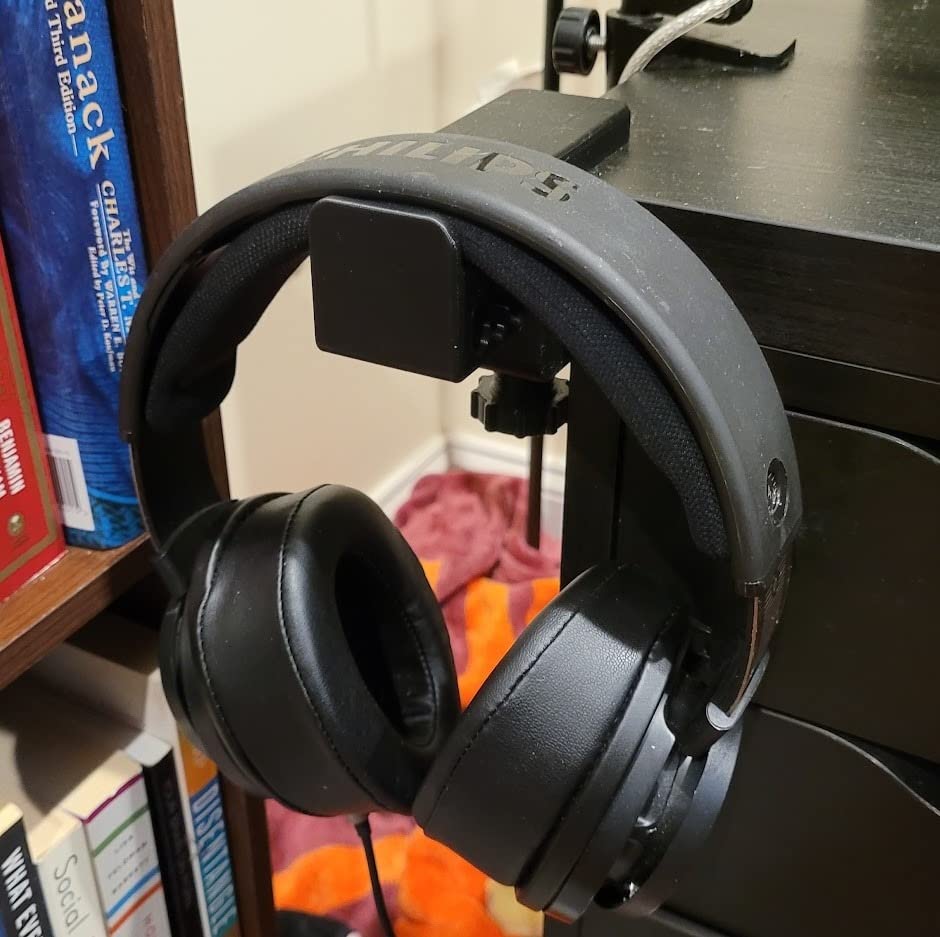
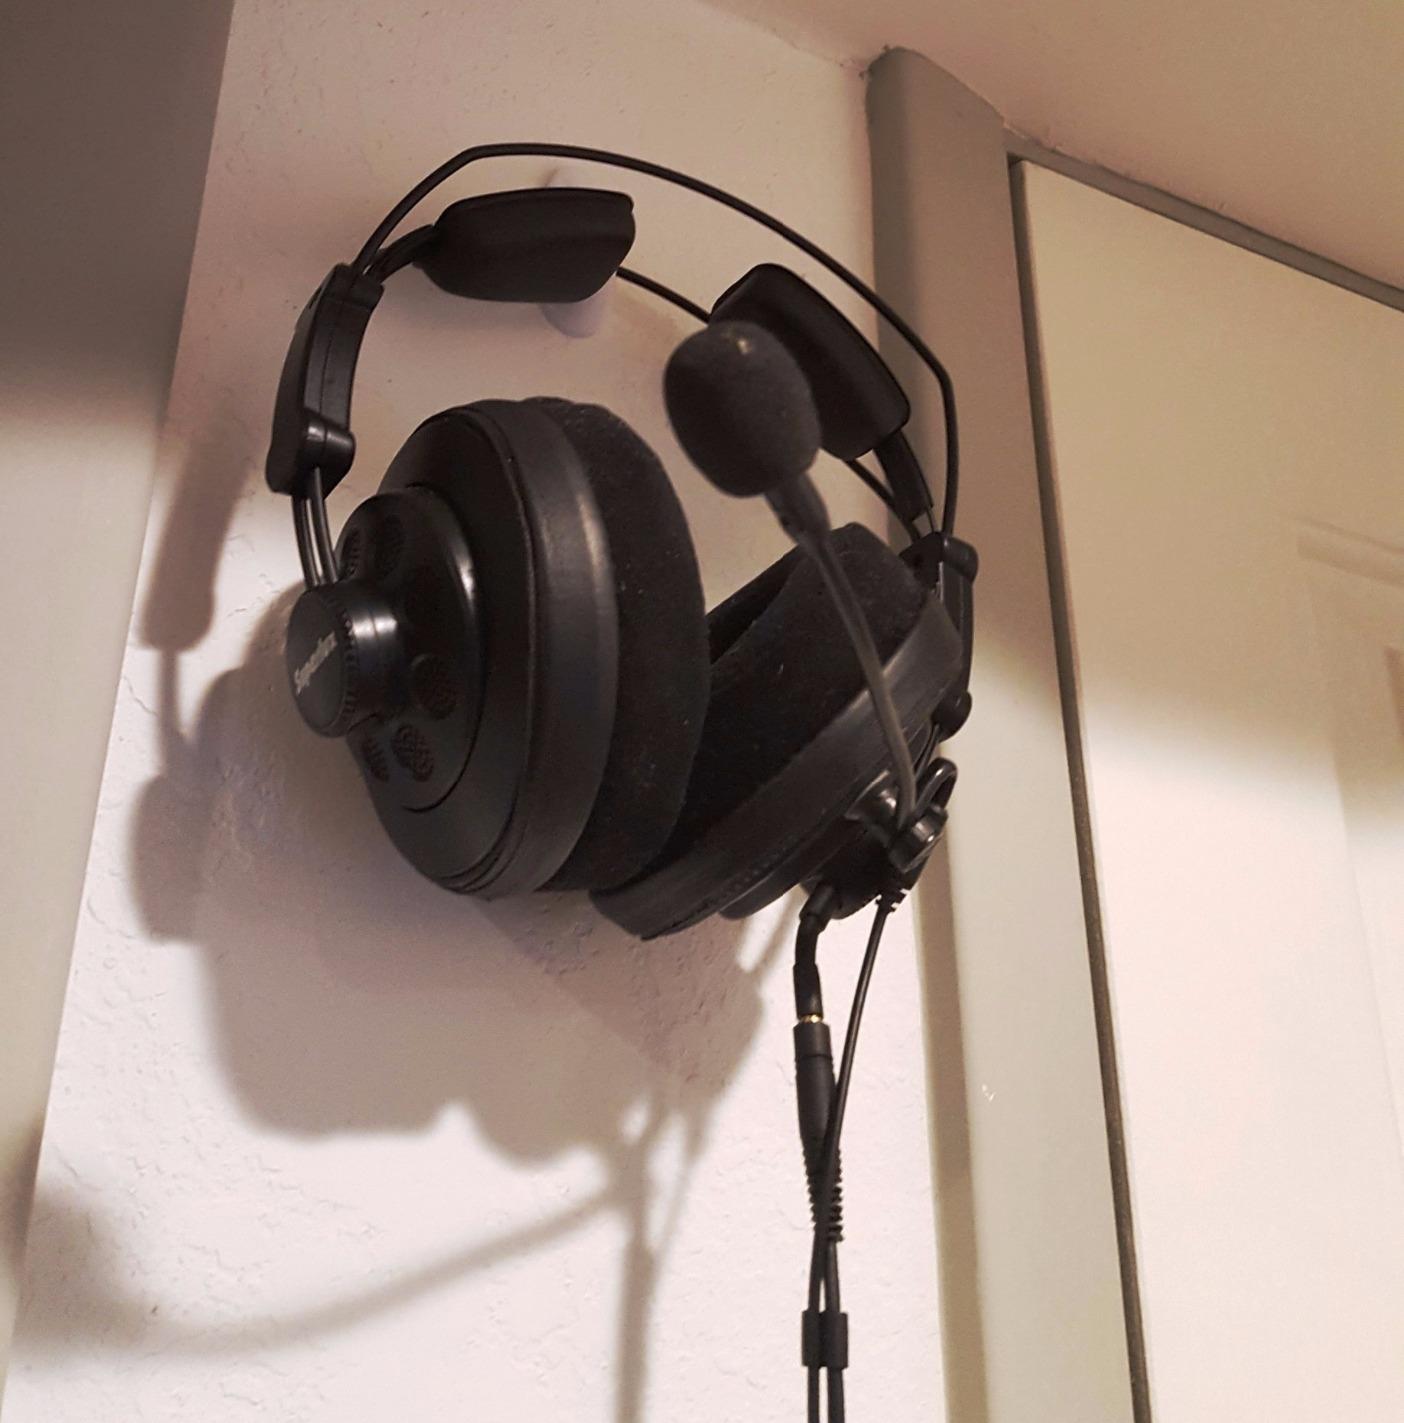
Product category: headphones
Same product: no